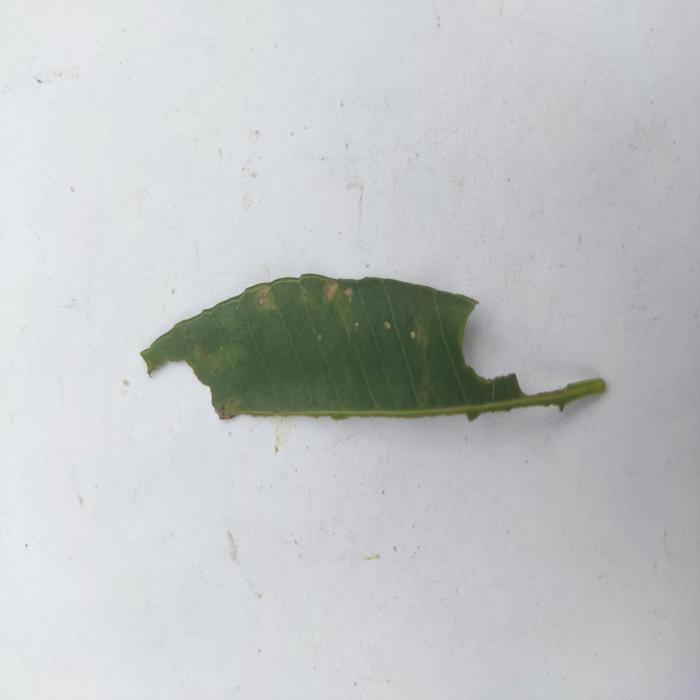
Crop: Hog Plum
Leaf condition: Caterpillars_Infestation